Christos Ribas

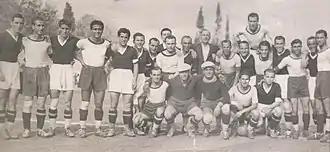
Players of AEK Athens and PAOK before the 1939 Cup final

Ribas started football in 1927, at the age of 14, playing as a striker for Atromitos Nea Ionia. The following year the Hungarian coach Sveg watched him play as a goalkeeper for the Athens College Branch team at the stadium of Panellinios and invited him to enroll in the infrastructure sections of AEK Athens.